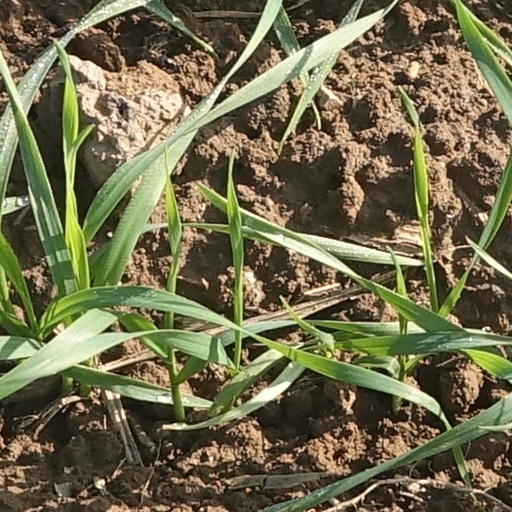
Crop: wheat